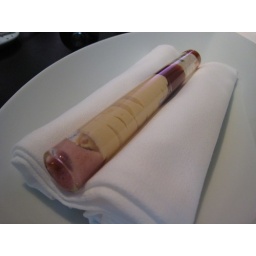
fig, coffee, tarragon, tapioca balls in a glass tube. eaten like a straw!